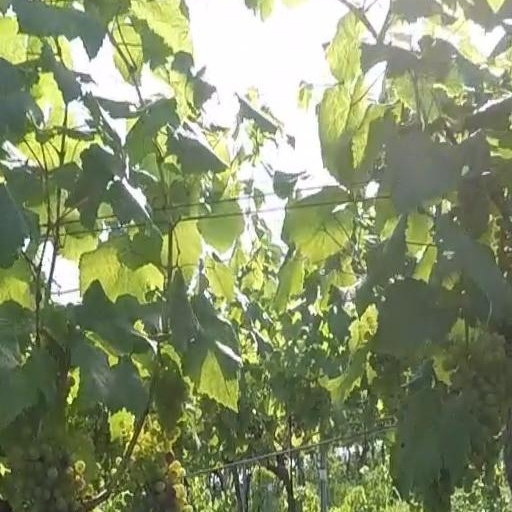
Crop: grape